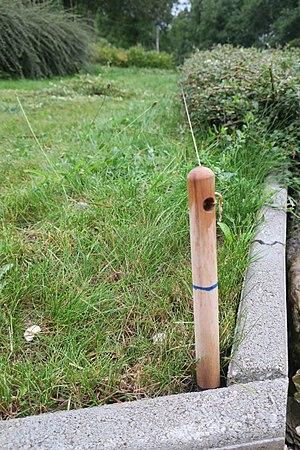
Cordeau planté le long d'une haie à tailler
Le cordeau est un outil de jardinage ou de construction.